Carolina Henriette MacGillavry

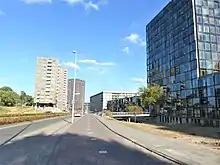
Carolina Macgillavry street, Watergraafsmeer.

After World War II, MacGillavry was one of the developers of "direct methods", an innovative calculus that could be used in crystallography. The method uses the Harker–Kasper inequality, that was first published in 1948 by crystallographers D. Harker and John Simon Kasper. Due to her work on Harker–Kasper inequalities, she became an international authority on the subject and co-authored the standard text about it in the Netherlands.